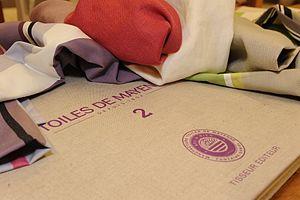
Toiles de Mayenne est une marque déposée et une entreprise française située à Fontaine-Daniel sur la commune de Saint-Georges-Buttavent dans le département de la Mayenne.